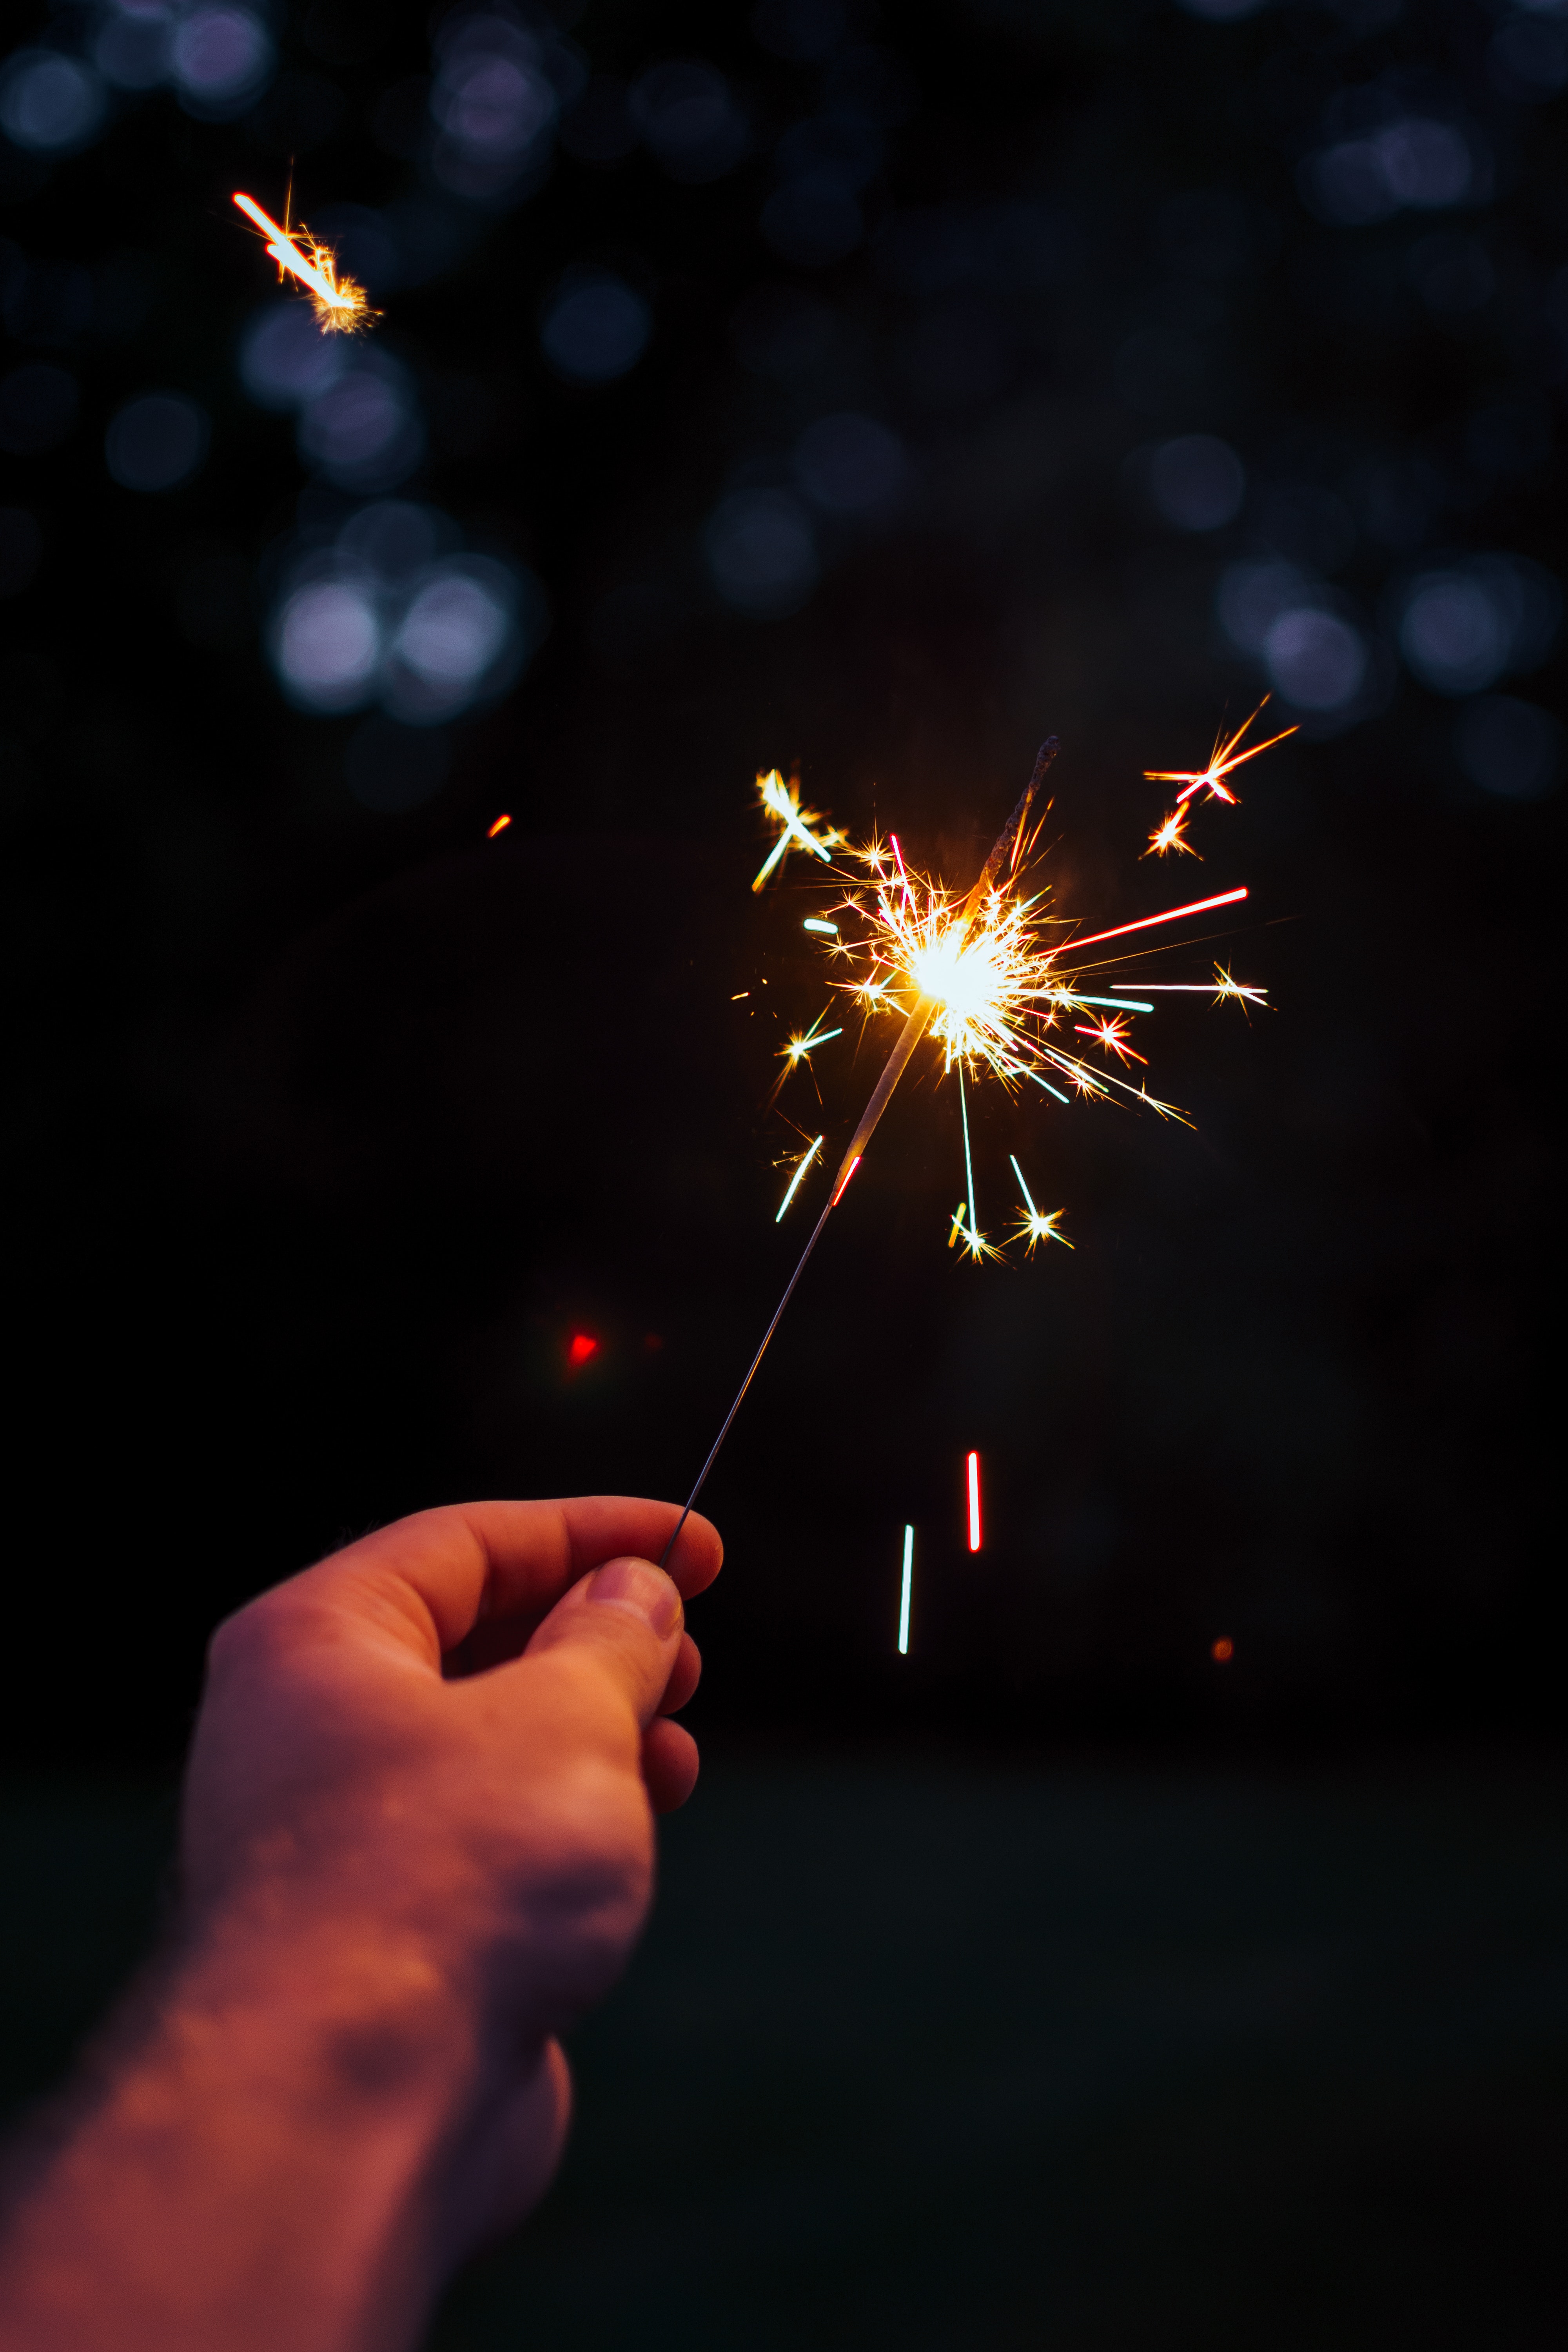
sparkler, diwali, new years day, holiday, fireworks, midnight, new year's eve, fete